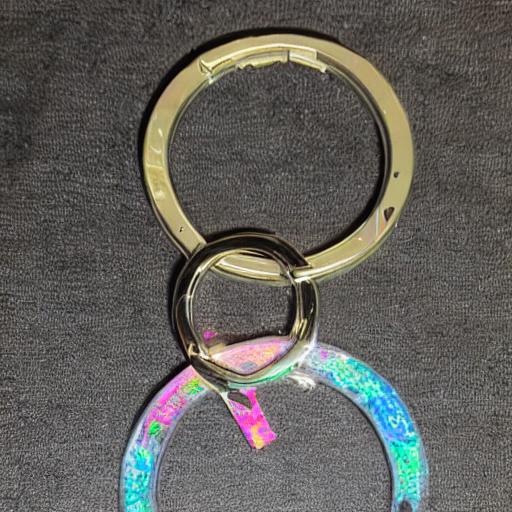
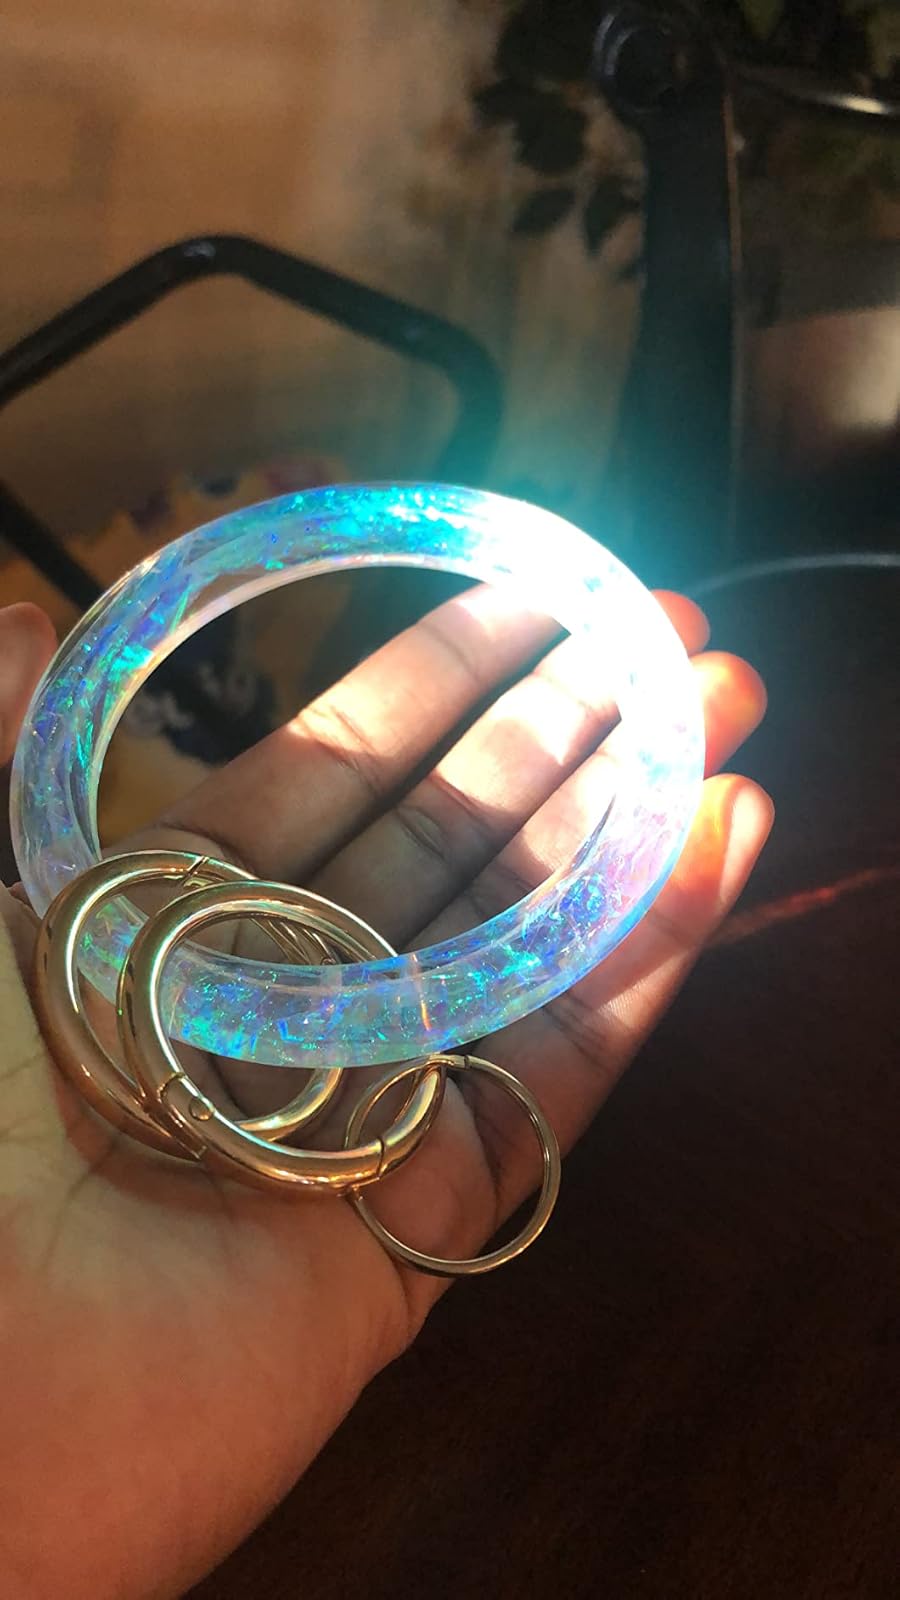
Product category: accessories_keychain
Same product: no